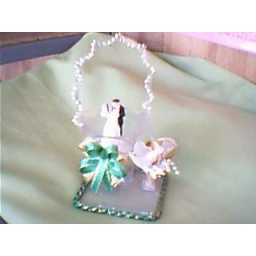
bride & gromm in a glass basket